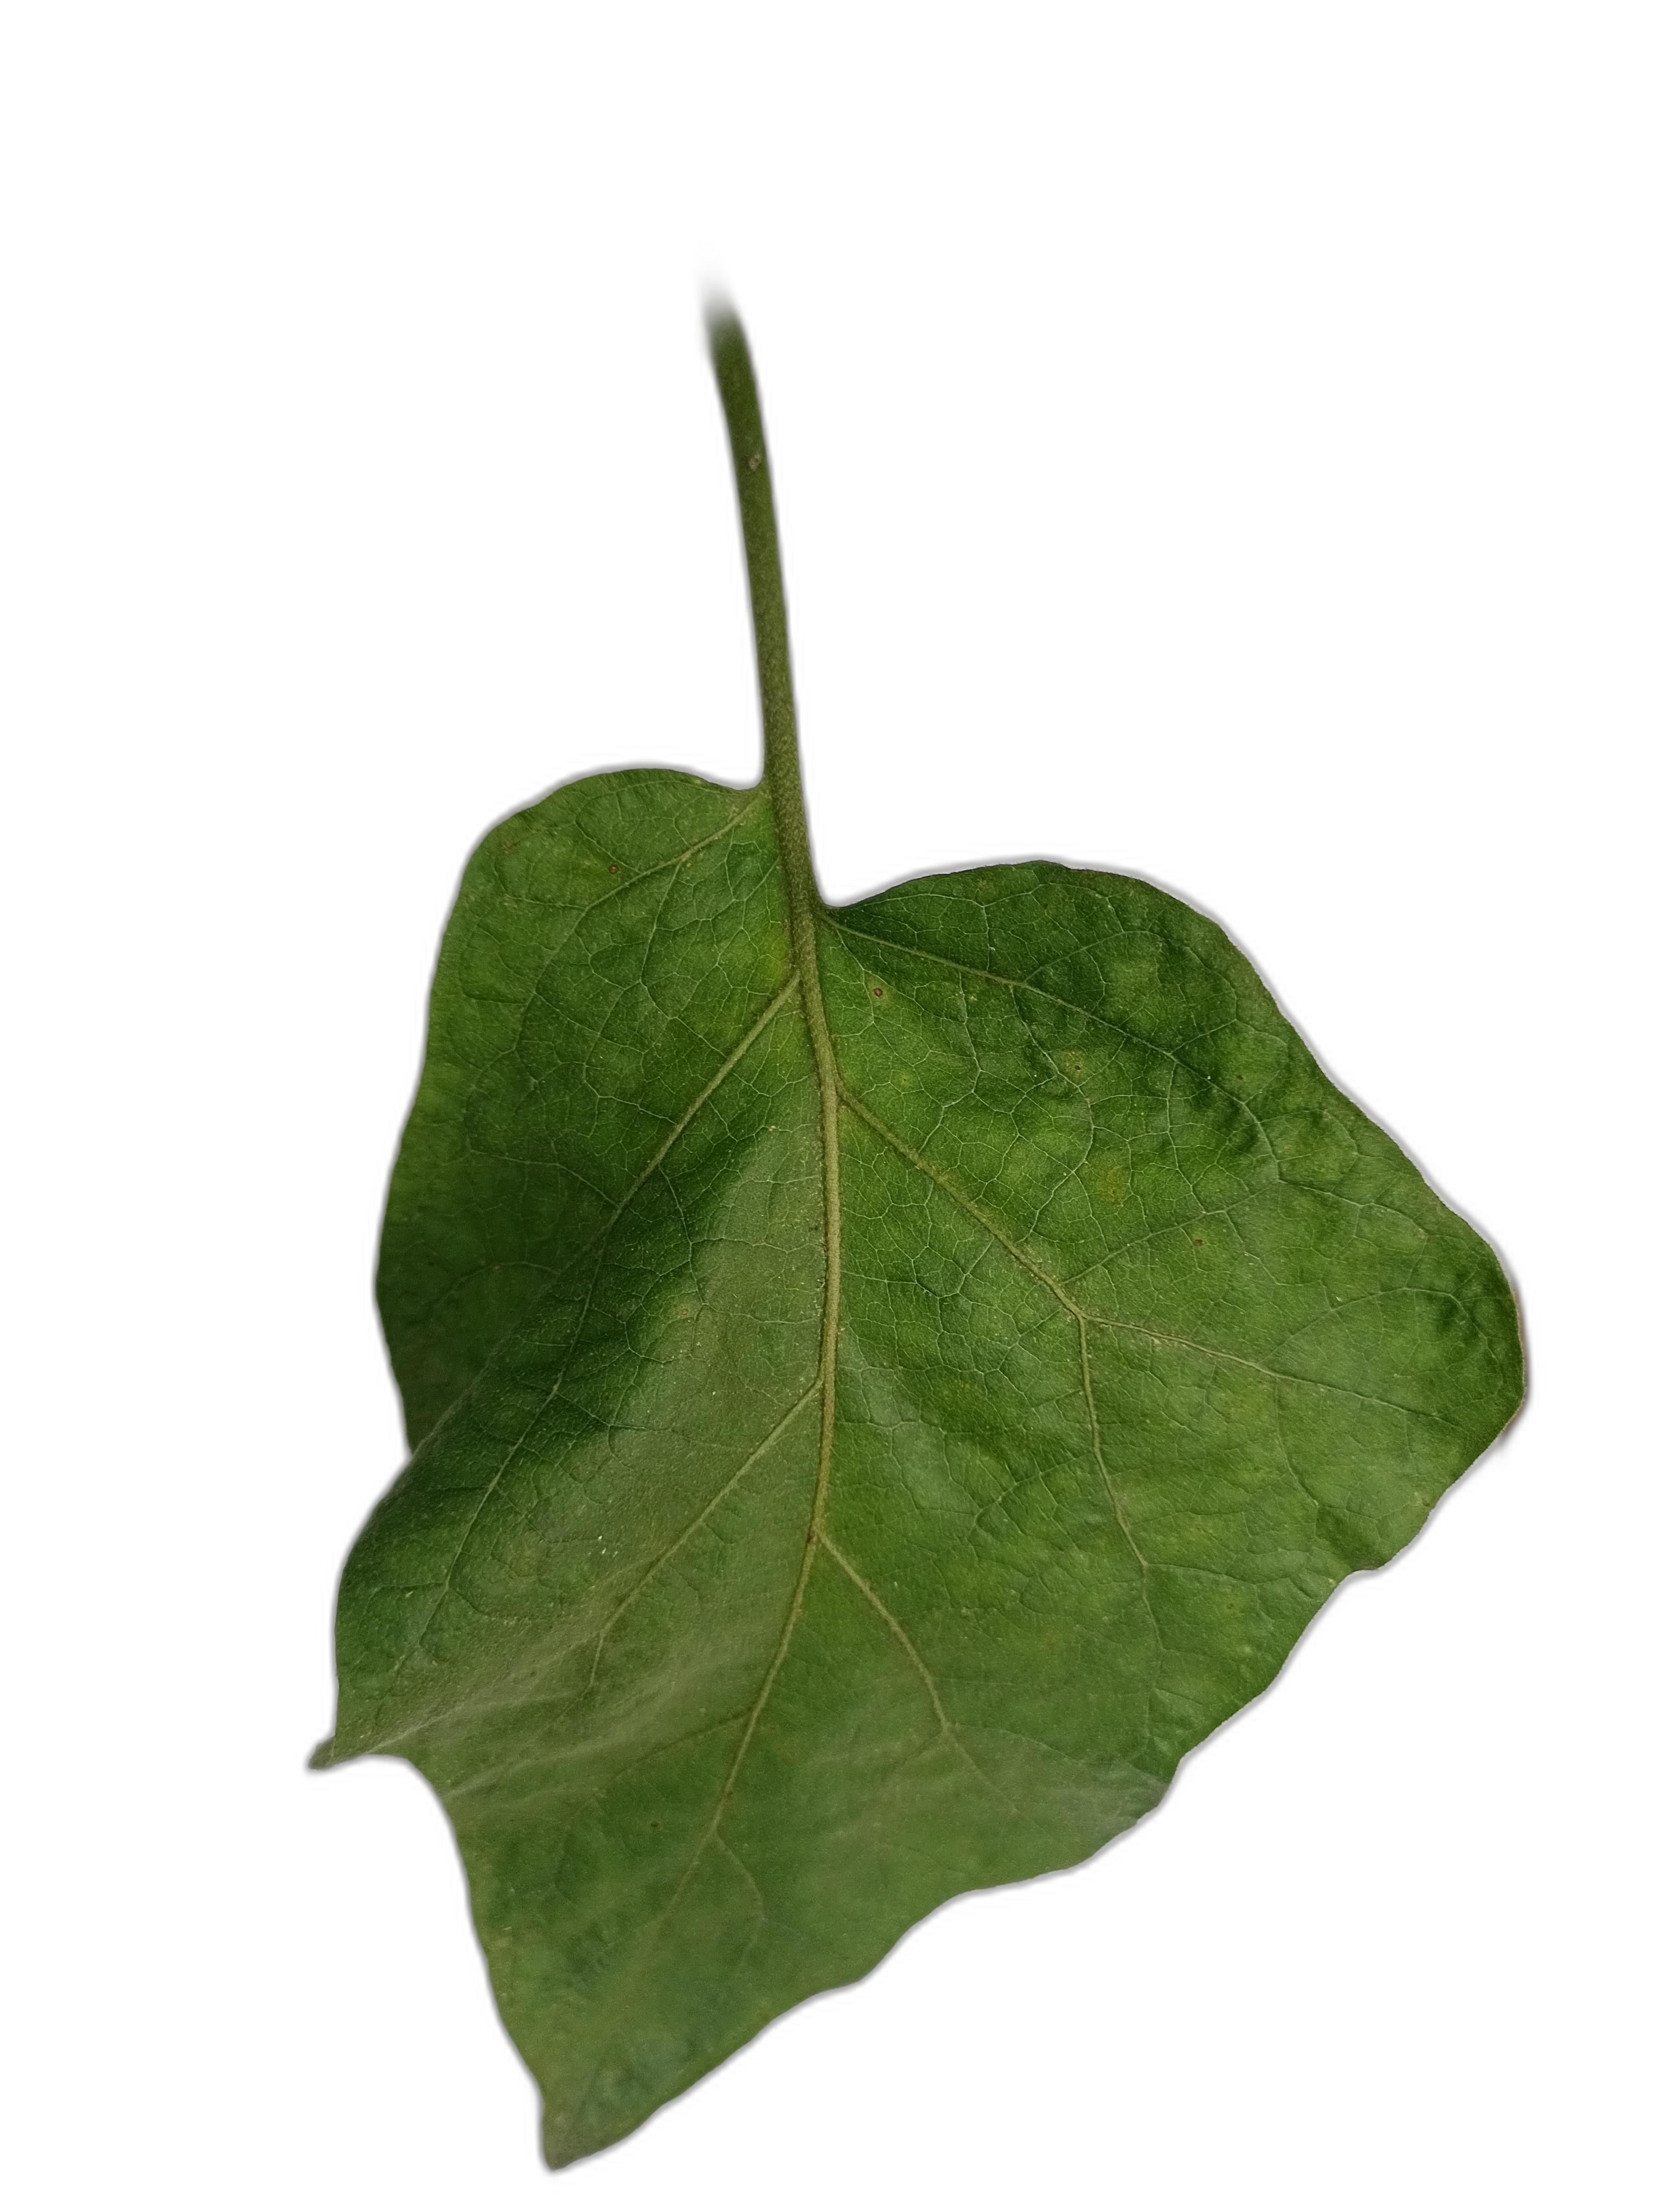
Label: Healthy Leaf